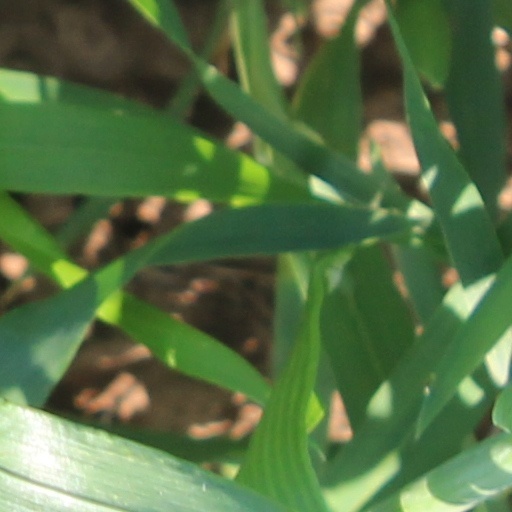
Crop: wheat